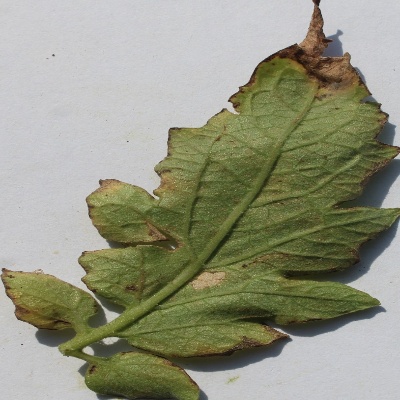
Crop: Tomato
Condition: leaf blight